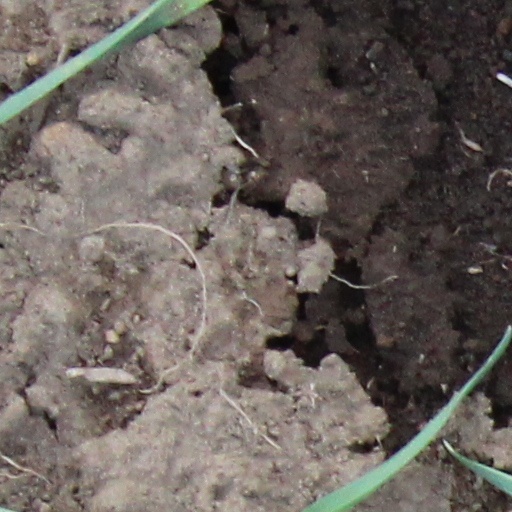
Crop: wheat